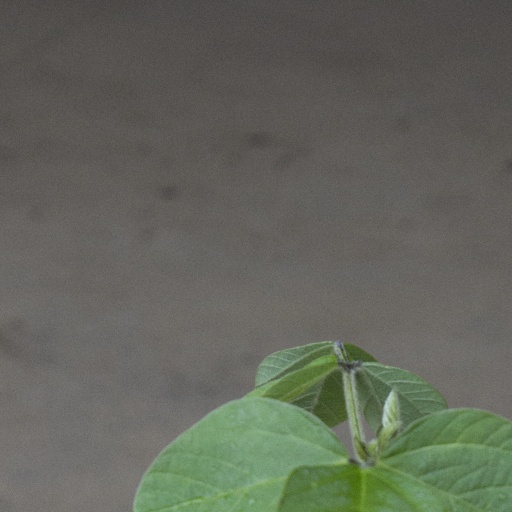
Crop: soybean